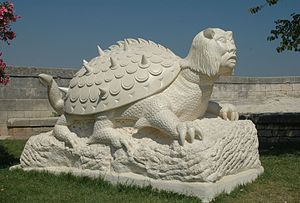
Tarasque
Statue af tarasquen.
Tarasquen var et frygtindgydende monster. Den levede i områderne i Tarascon og ødelagde landskabet i stort omfang. Tarasquen var en slags drage med seks korte ben, ligesom en bjørn, okse-lignende krop dækket af et skildpaddeskjold, og en skællet hale med en skorpion brod. Den havde en løves hoved og en hests øre, og ansigtet fra en gammel mand.